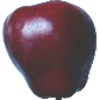
Label: Apple Red Delicious 1